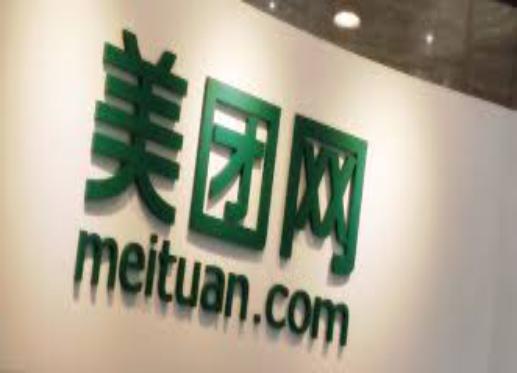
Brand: meituan
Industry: Others